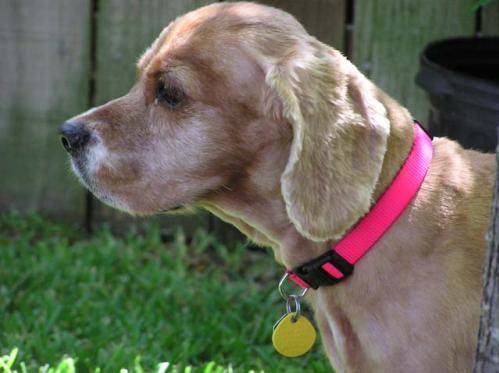
Label: dog